Tony Rosenthal

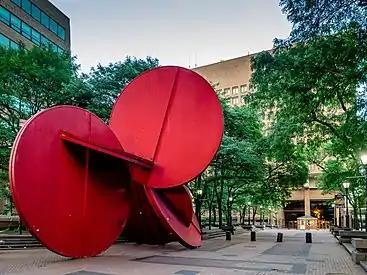
Tony Rosenthal ’’5 in 1’’, 1973-74 at One Police Plaza ©Estate of Tony Rosenthal / Licensed by VAGA at Artists Rights Society (ARS), NY

Tony Rosenthal was best known for his large outdoor geometric abstract sculptures. Rosenthal's public work includes: